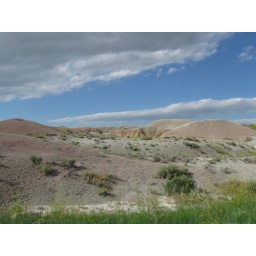
note the yellow stripe in the hill